Dominic Bruce

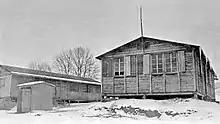
POW camp barracks in WW2. In the Warburg POW Camp it also snowed, heavily. The snow disrupted escape attempts.

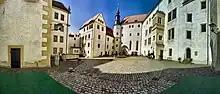
Prisoners yard as seen in 2011.

It has been argued that Bruce and Tunstall are the original innovators of the wooden horse escape technique.